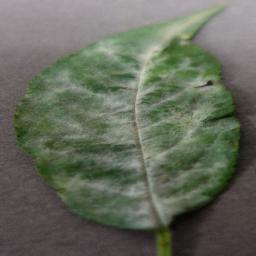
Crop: cherry
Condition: (including_sour)_powdery_mildew